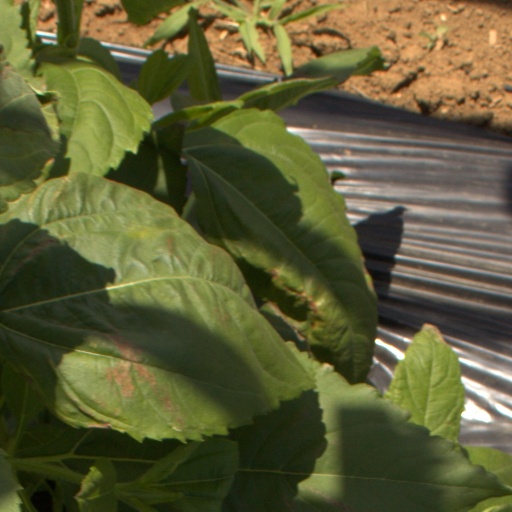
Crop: Jerusalem artichoke